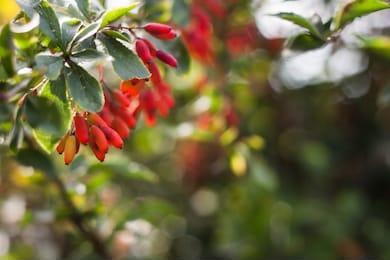
Label: others